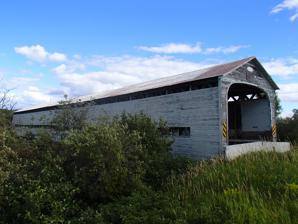
Building: Pont des Chutes
Country: Canada
Year built: 1954
Covered bridge in Quebec, Canada Pont des Chutes Coordinates 48°42′17″N 77°26′41″W / 48.704722°N 77.444722°W / 48.704722; -77.444722 Carries Road Bridge Crosses Rivière Laflamme Locale La Morandière-Rochebaucourt Characteristics Design Town lattice Material Wood Total length 64m Clearance above 4.42m History Opened 1954 Closed 2010 Location The pont des Chutes is a covered bridge in Abitibi-Témiscamingue , Canada. Among the last in Quebec, 34 covered bridges were constructed in Abitibi, and are associated with the colonisation of the region in the early 1900s. Today fewer than half of them are extant. The single-lane bridge is of Lattice truss bridge design. This design was modified by the Quebec Ministry of Colonisation and was used for more than 500 covered bridges in Quebec. Built in 1954, it was severely damaged in 1961 and again in 1964 when the central pillar failed. The capacity was 8 tonnes. It is so named because of the rapids (chutes) underneath it. The bridge does not benefit from any provincial or municipal protection. References